Heloise

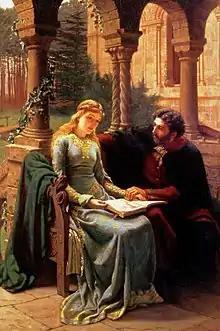
"Abelard and his pupil Heloise" by Edmund Leighton, 1882

In 1974, Ewald Könsgen first suggested that an anonymous series of letters, the "Epistolae Duorum Amantium", were in fact written by Héloïse and Abelard during their initial romance (and, thus, before the later and more broadly known series of letters). In the 1990s, Constant Mews and others began making similar arguments. If they are genuine, these letters would represent a significant expansion to the corpus of surviving writing by Héloïse, and thus open several new directions for further scholarship.